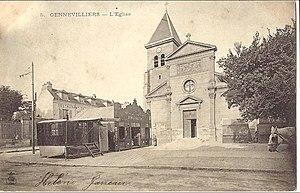
L'église Sainte-Marie-Madeleine à Gennevilliers
L'église Sainte-Marie-Madeleine de Gennevilliers, sise Place Jean-Grandel, est un lieu de culte catholique de la commune de Gennevilliers dans les Hauts-de-Seine. Elle dépend du diocèse de Nanterre et elle est placée sous le vocable de sainte Marie-Madeleine. Elle est desservie par la station Le Village de la ligne 1 du tramway d'Île-de-France.